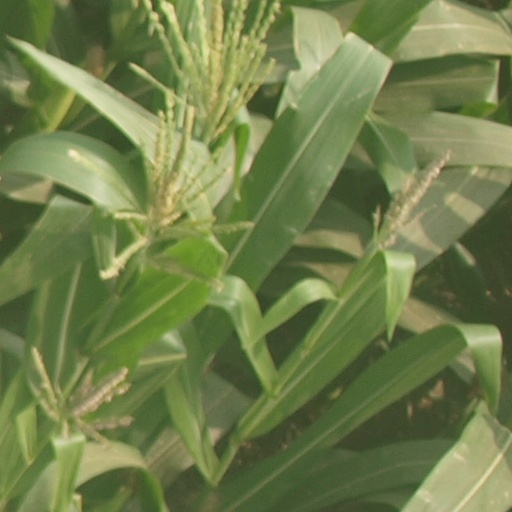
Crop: maize; corn